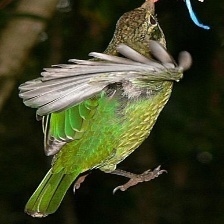
Species: SPOTTED CATBIRD
Scientific name: AILUROEDUS MACULOSUS